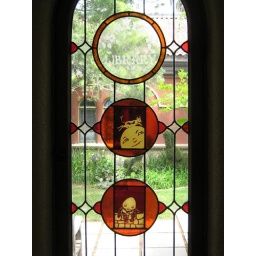
Stained glass in children's library